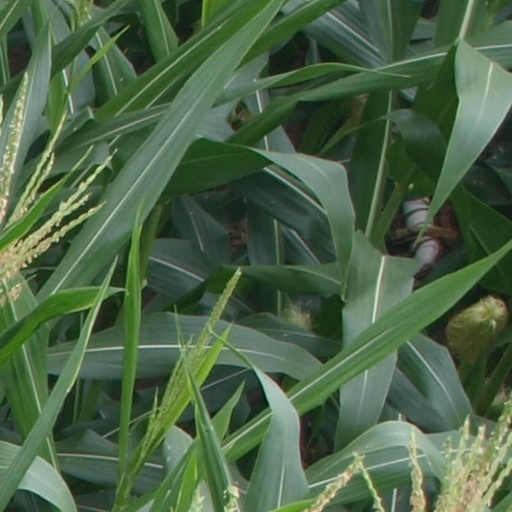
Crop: maize; corn